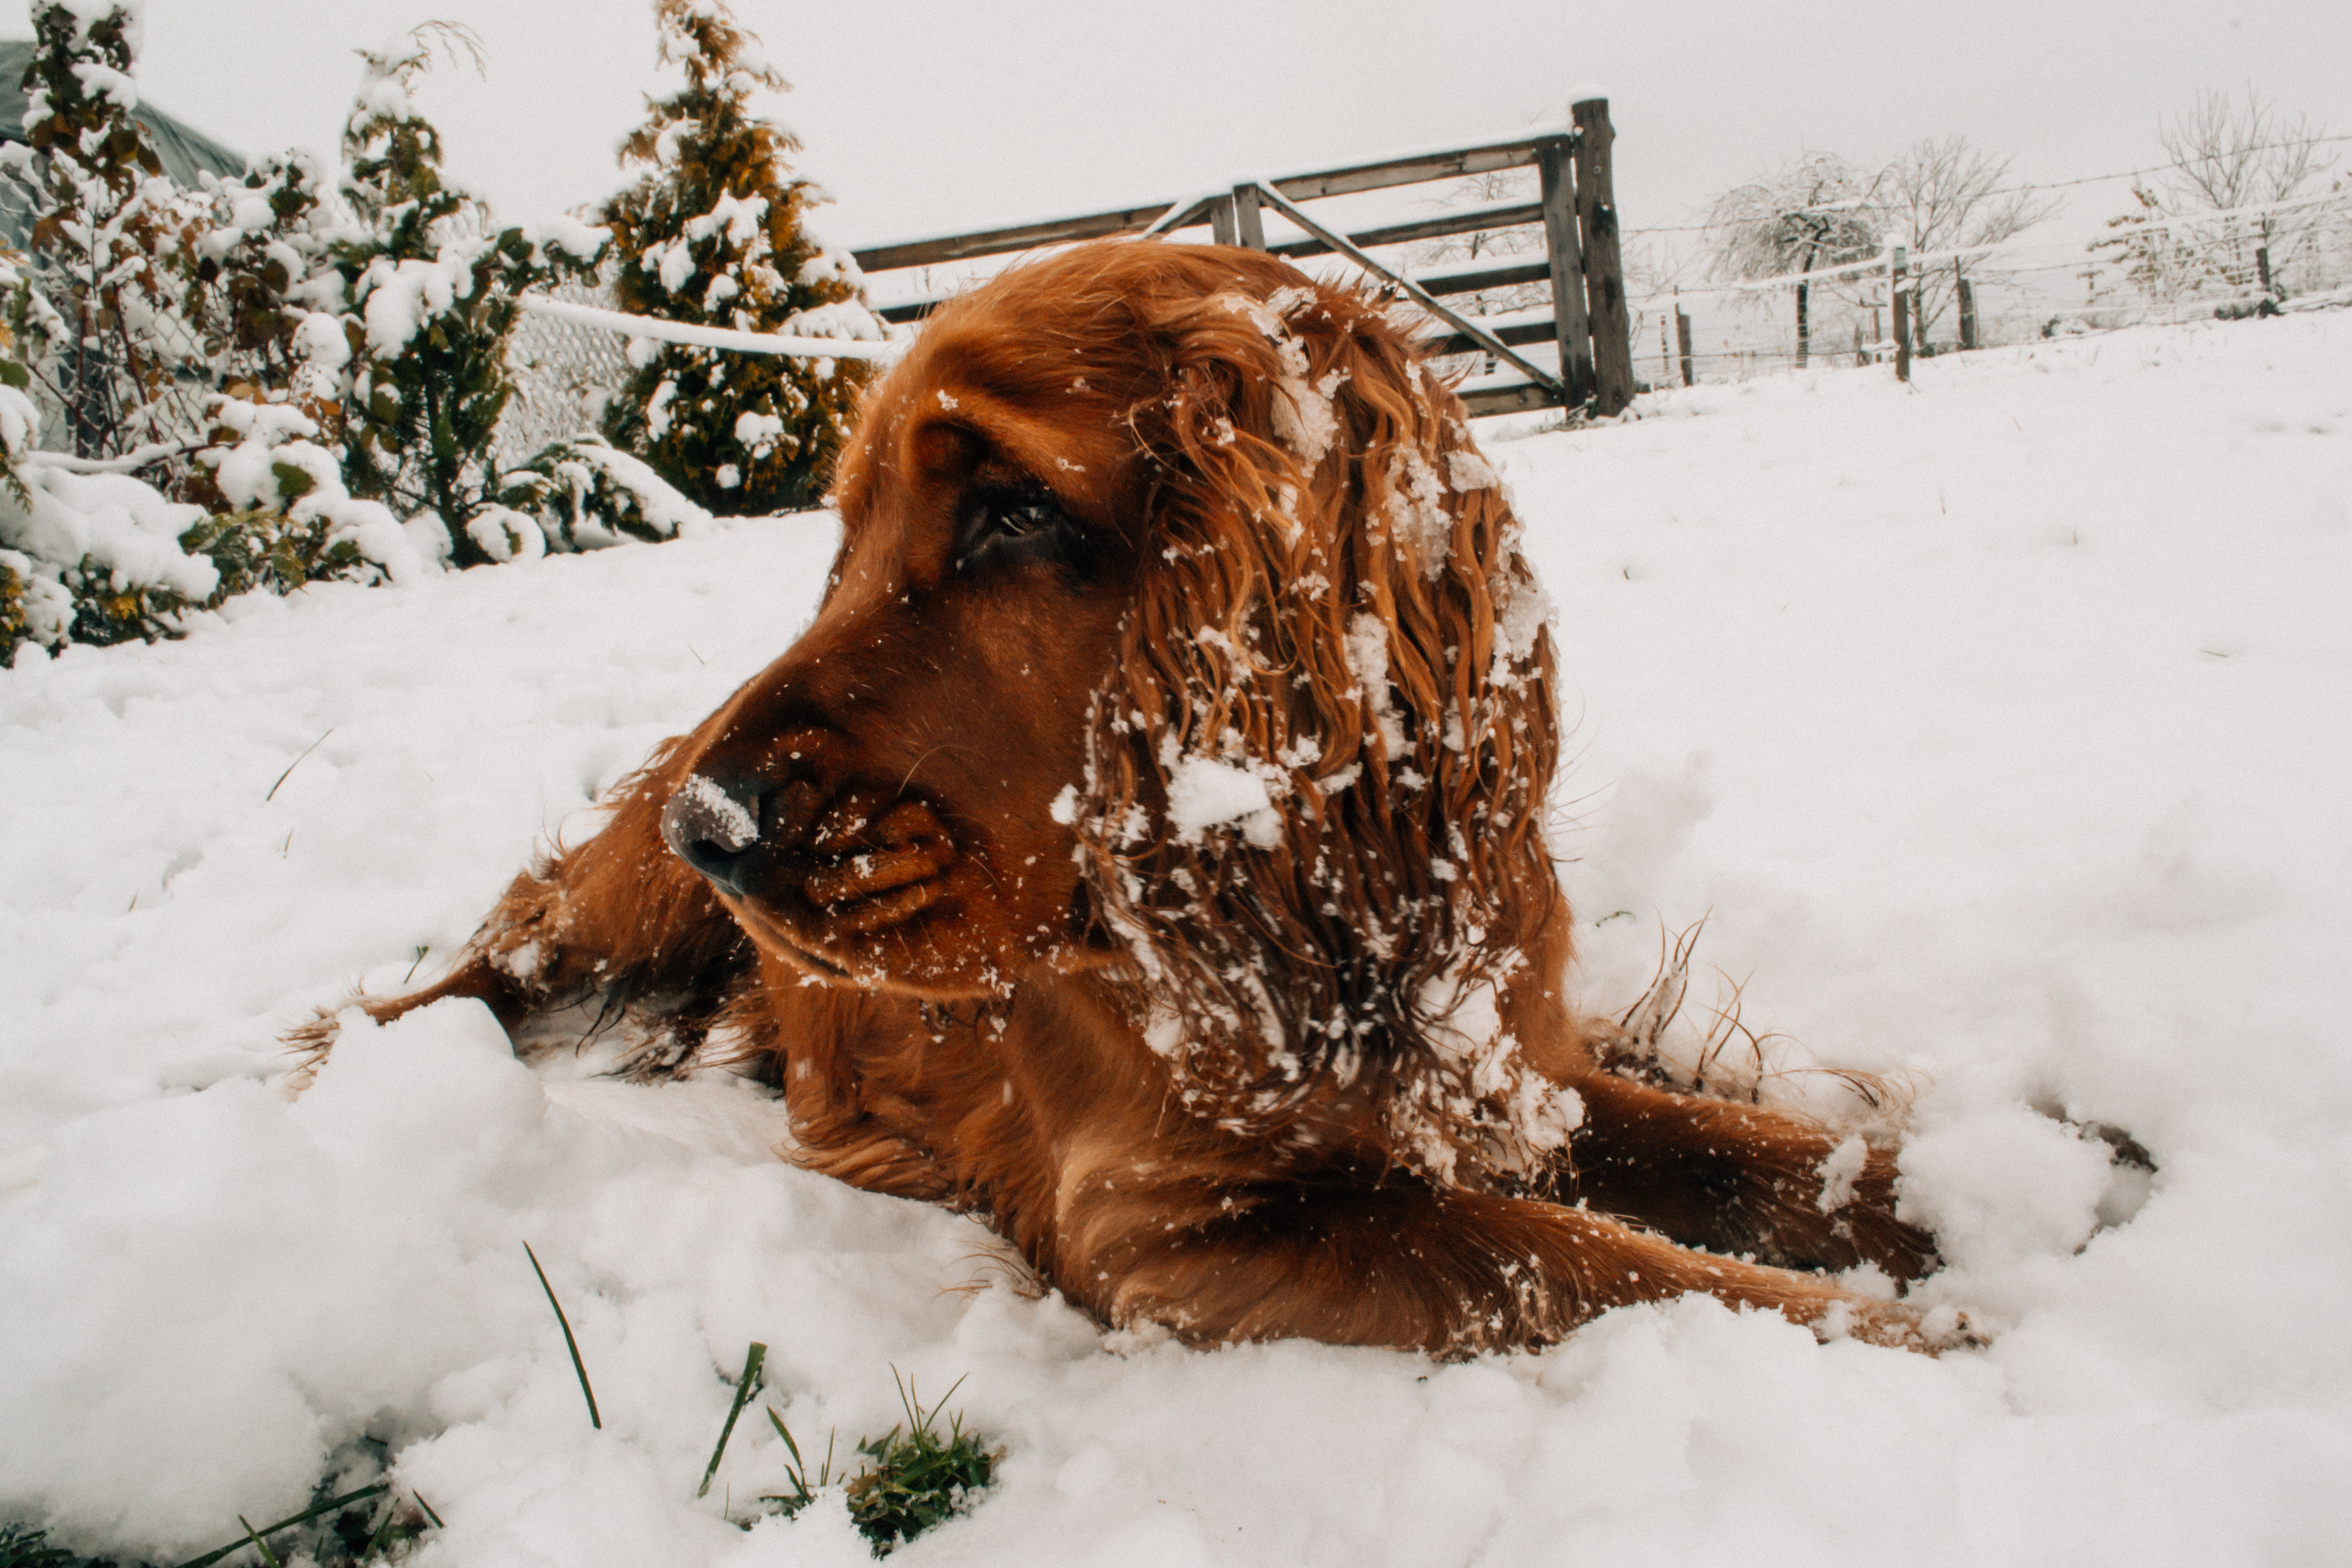
snow, cold, winter, frost, dog, ice, pet, portrait, weather, mammal, frozen, season, spaniel, close up, trees, outdoors, vertebrate, freezing, wooden fence, setter, irish setter, dog like mammal, english cocker spaniel